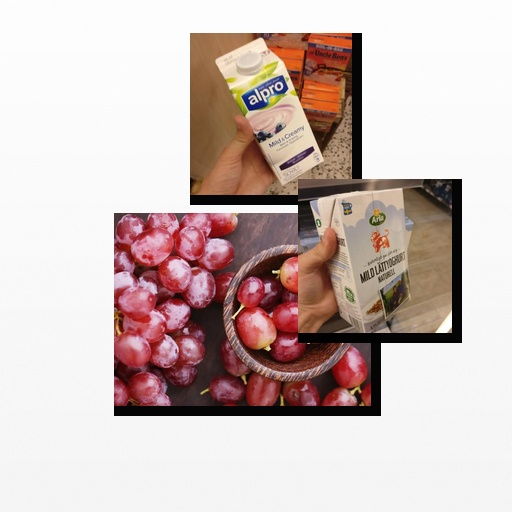
Food items: grapes, natural_low_fat_yogurt, blueberry_soyghurt